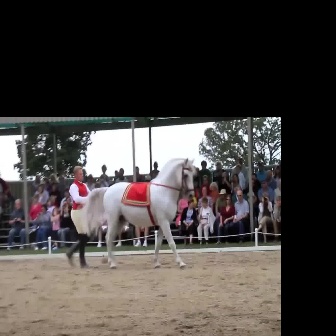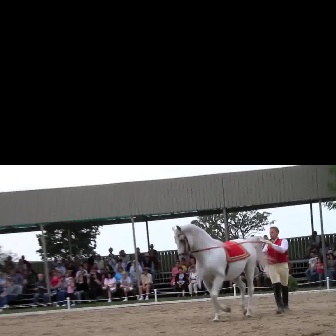
  Please identify the target specified by the bounding box [84,157,197,269] in the first image and locate it in the second image. Return the coordinates in [x_min,y_min,x_max,y_max] format.
Answer: [169,223,269,323]